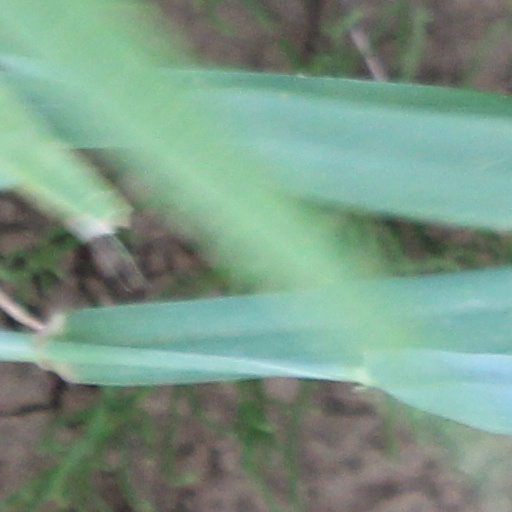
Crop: wheat